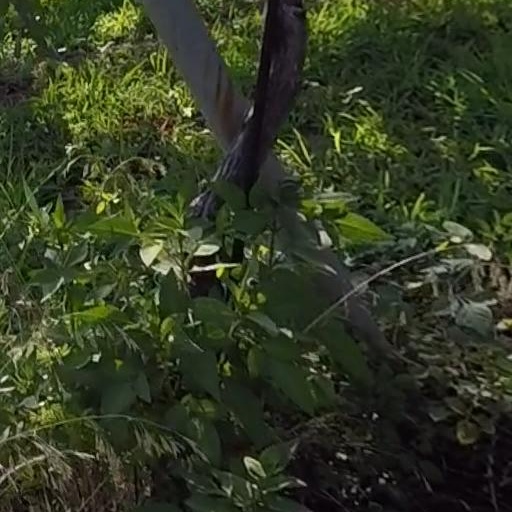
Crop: grape